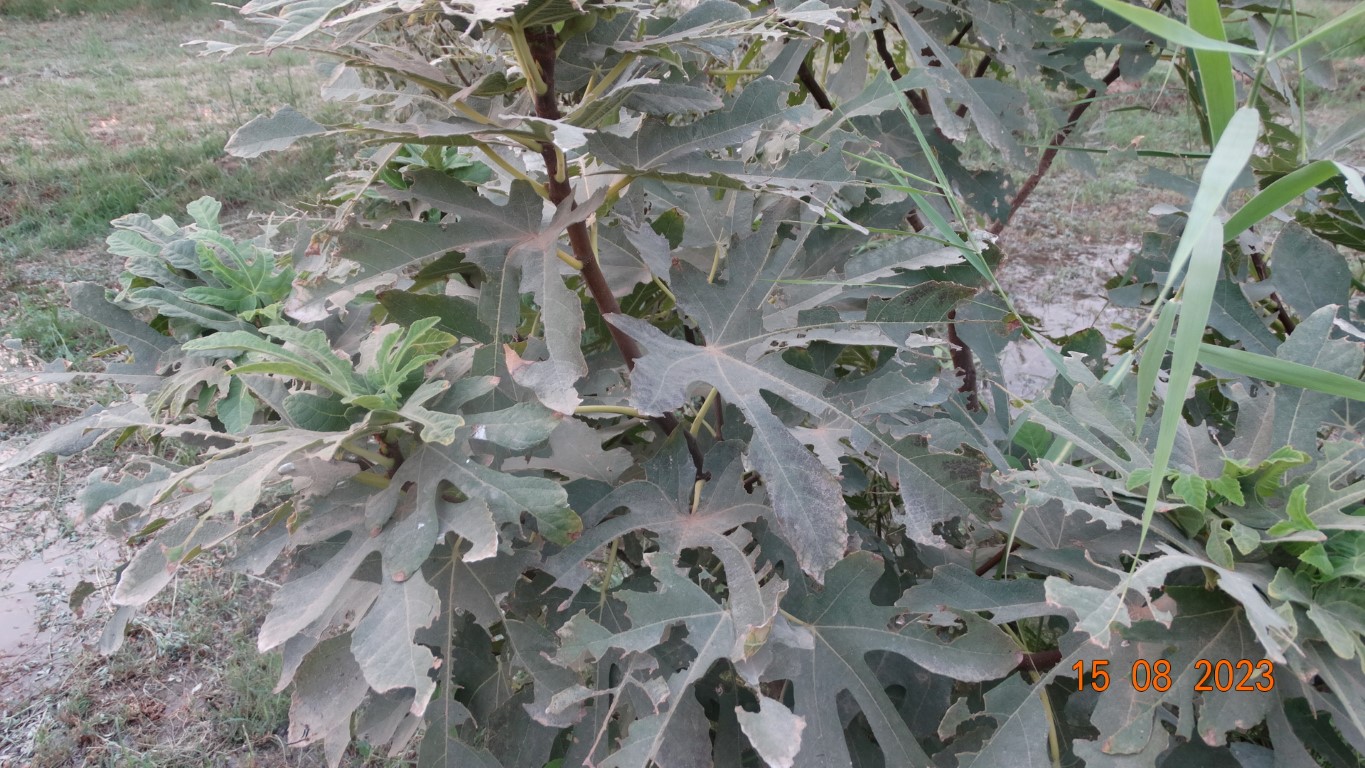
Label: infected